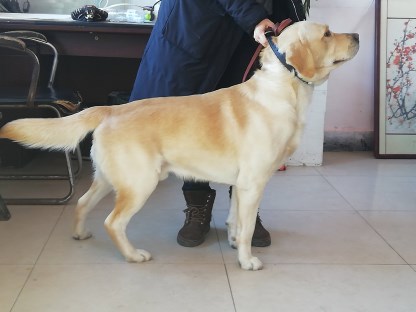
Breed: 3580-n000122-Labrador_retriever